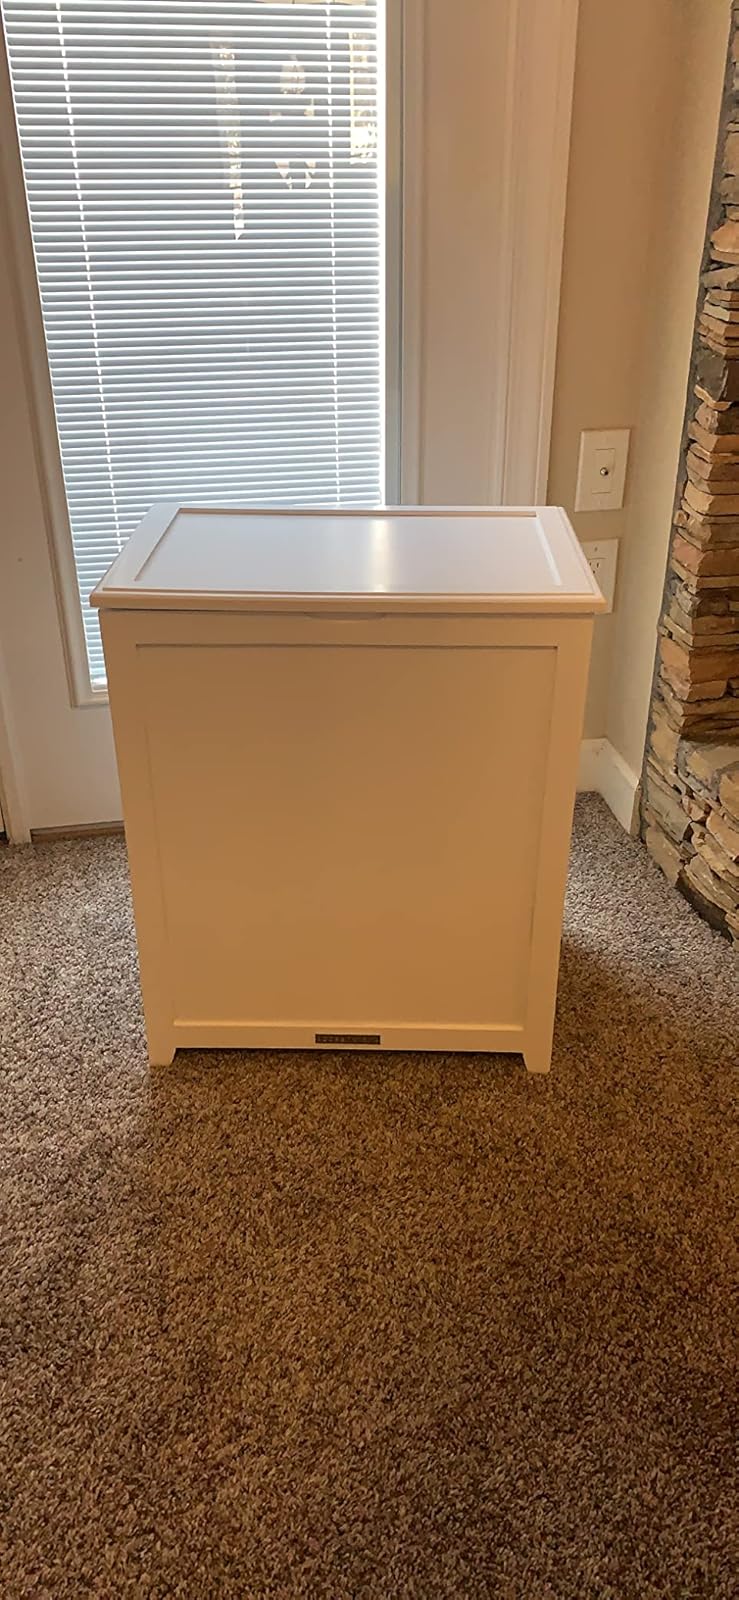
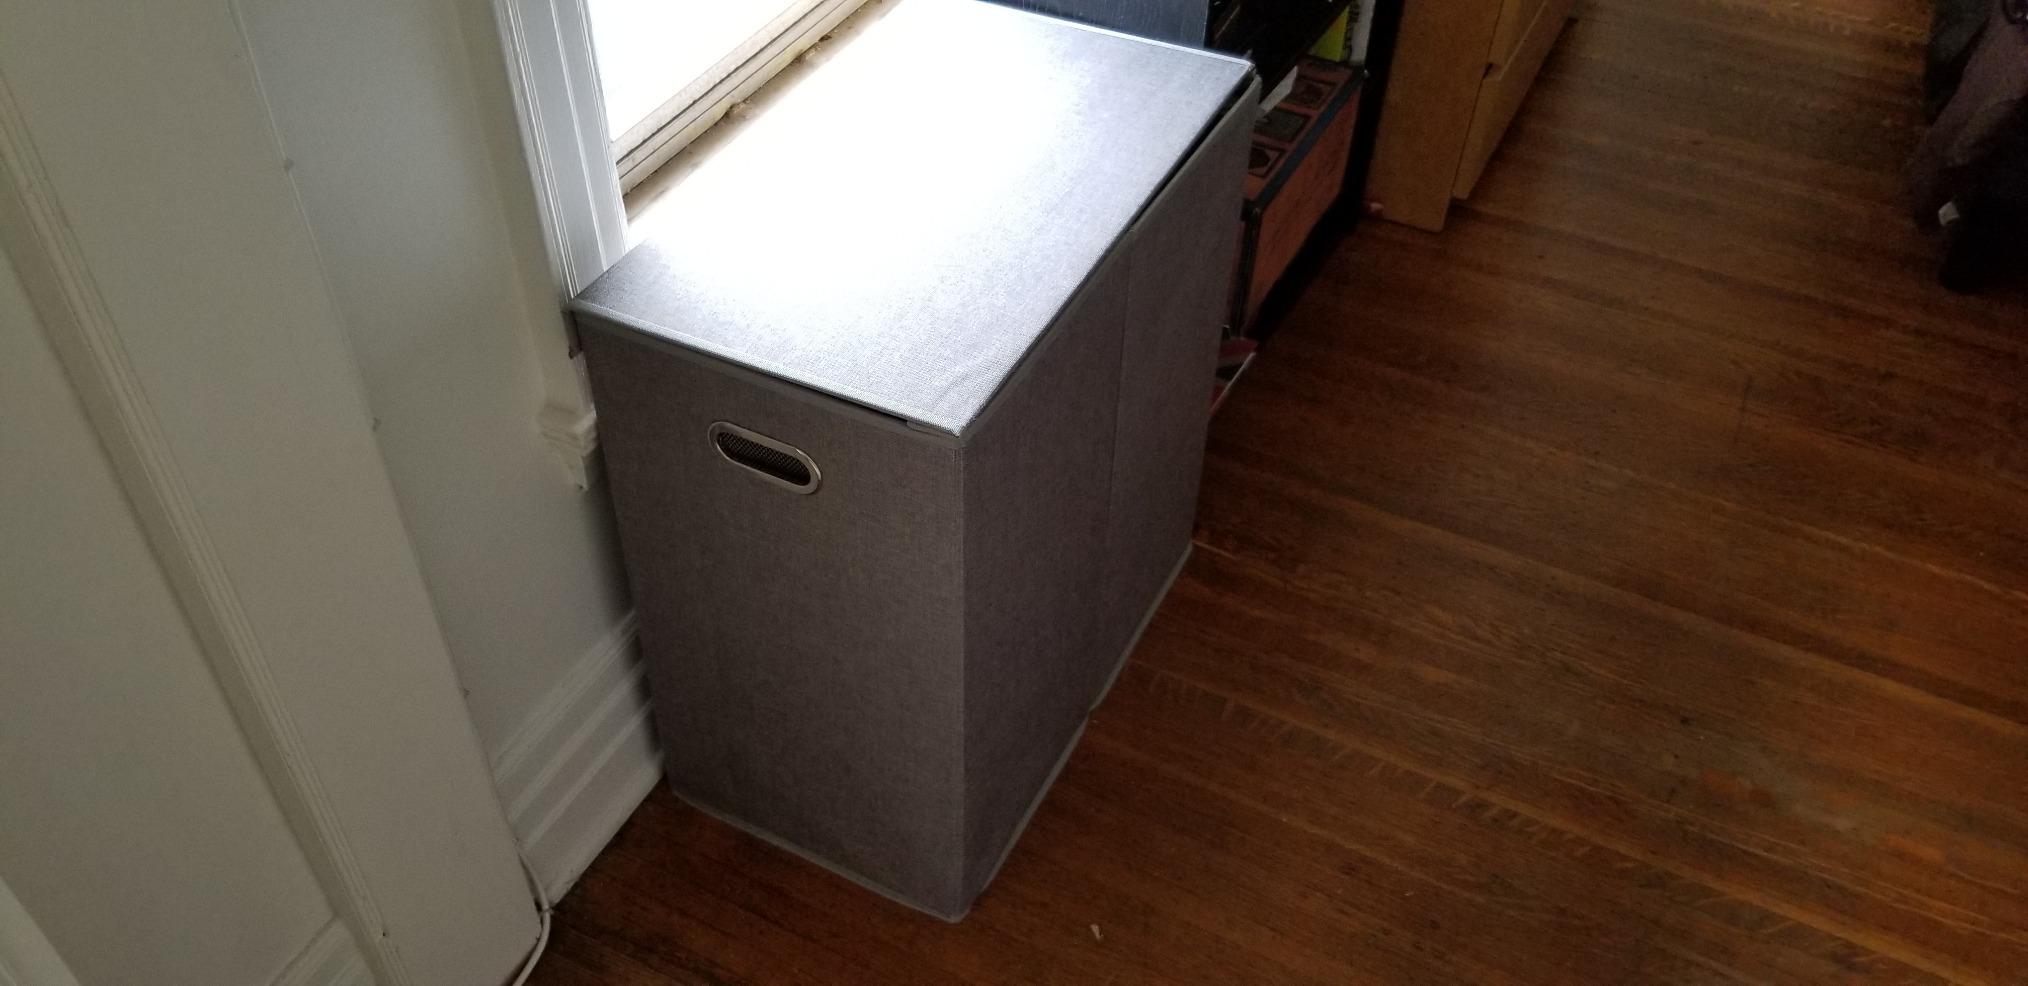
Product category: items_hamper
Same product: no